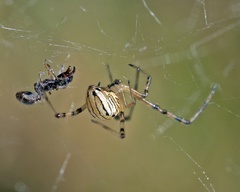
Species: Lactrodectus_hesperus